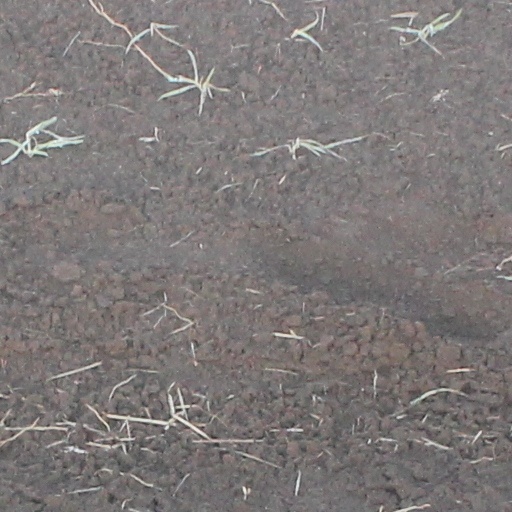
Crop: wheat